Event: Nepal Earthquake
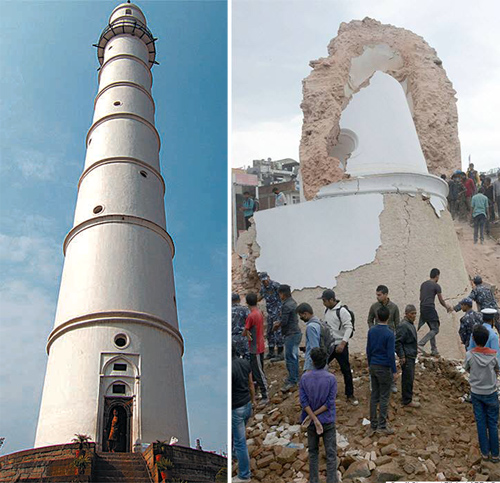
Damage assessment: damage